Caldas da Rainha

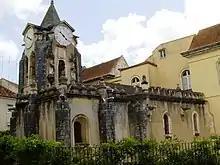
Igreja de Nossa Senhora do Pópulo (Church of Our Lady of the Populace)

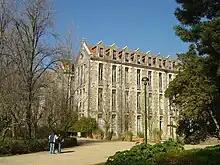
Pavilhões do Parque in Parque D. Carlos I

Igreja de Nossa Senhora do Pópulo (Church of Our Lady of the Populace), adjacent to the thermal hospital, is a late gothic church with Mudéjar and Manueline characteristics. It serves as the mother church ("igreja matriz") of Caldas. It was built 1500 by order of Queen Leonor and designed by Mateus Fernandes. The church was declared a national monument ("monumento nacional") in 1910. Igreja de Nossa Senhora da Conceição (Church of Our Lady of the Conception) is a 20th-century church located on Praça 25 de Abril, near the city hall and the courthouse, and surrounded on three sides by Hemiciclo João Paulo II (John Paul II Semicircle). The Cardinal–Patriarch of Lisbon broke ground on 20 August 1950, and the church was inaugurated on 21 October 1951.